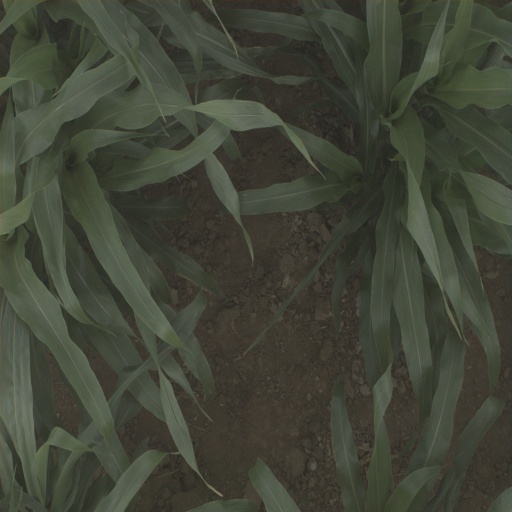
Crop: sorghum